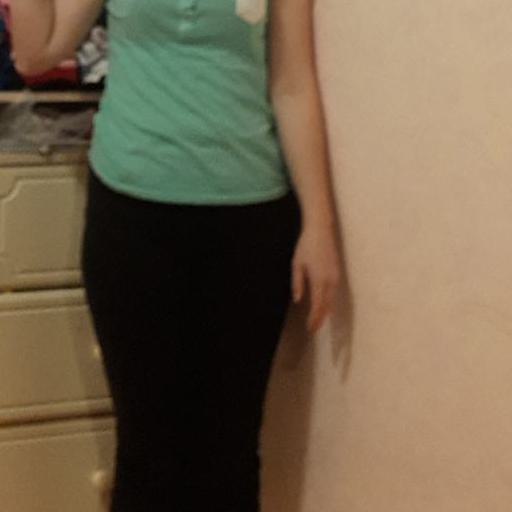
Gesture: no_gesture